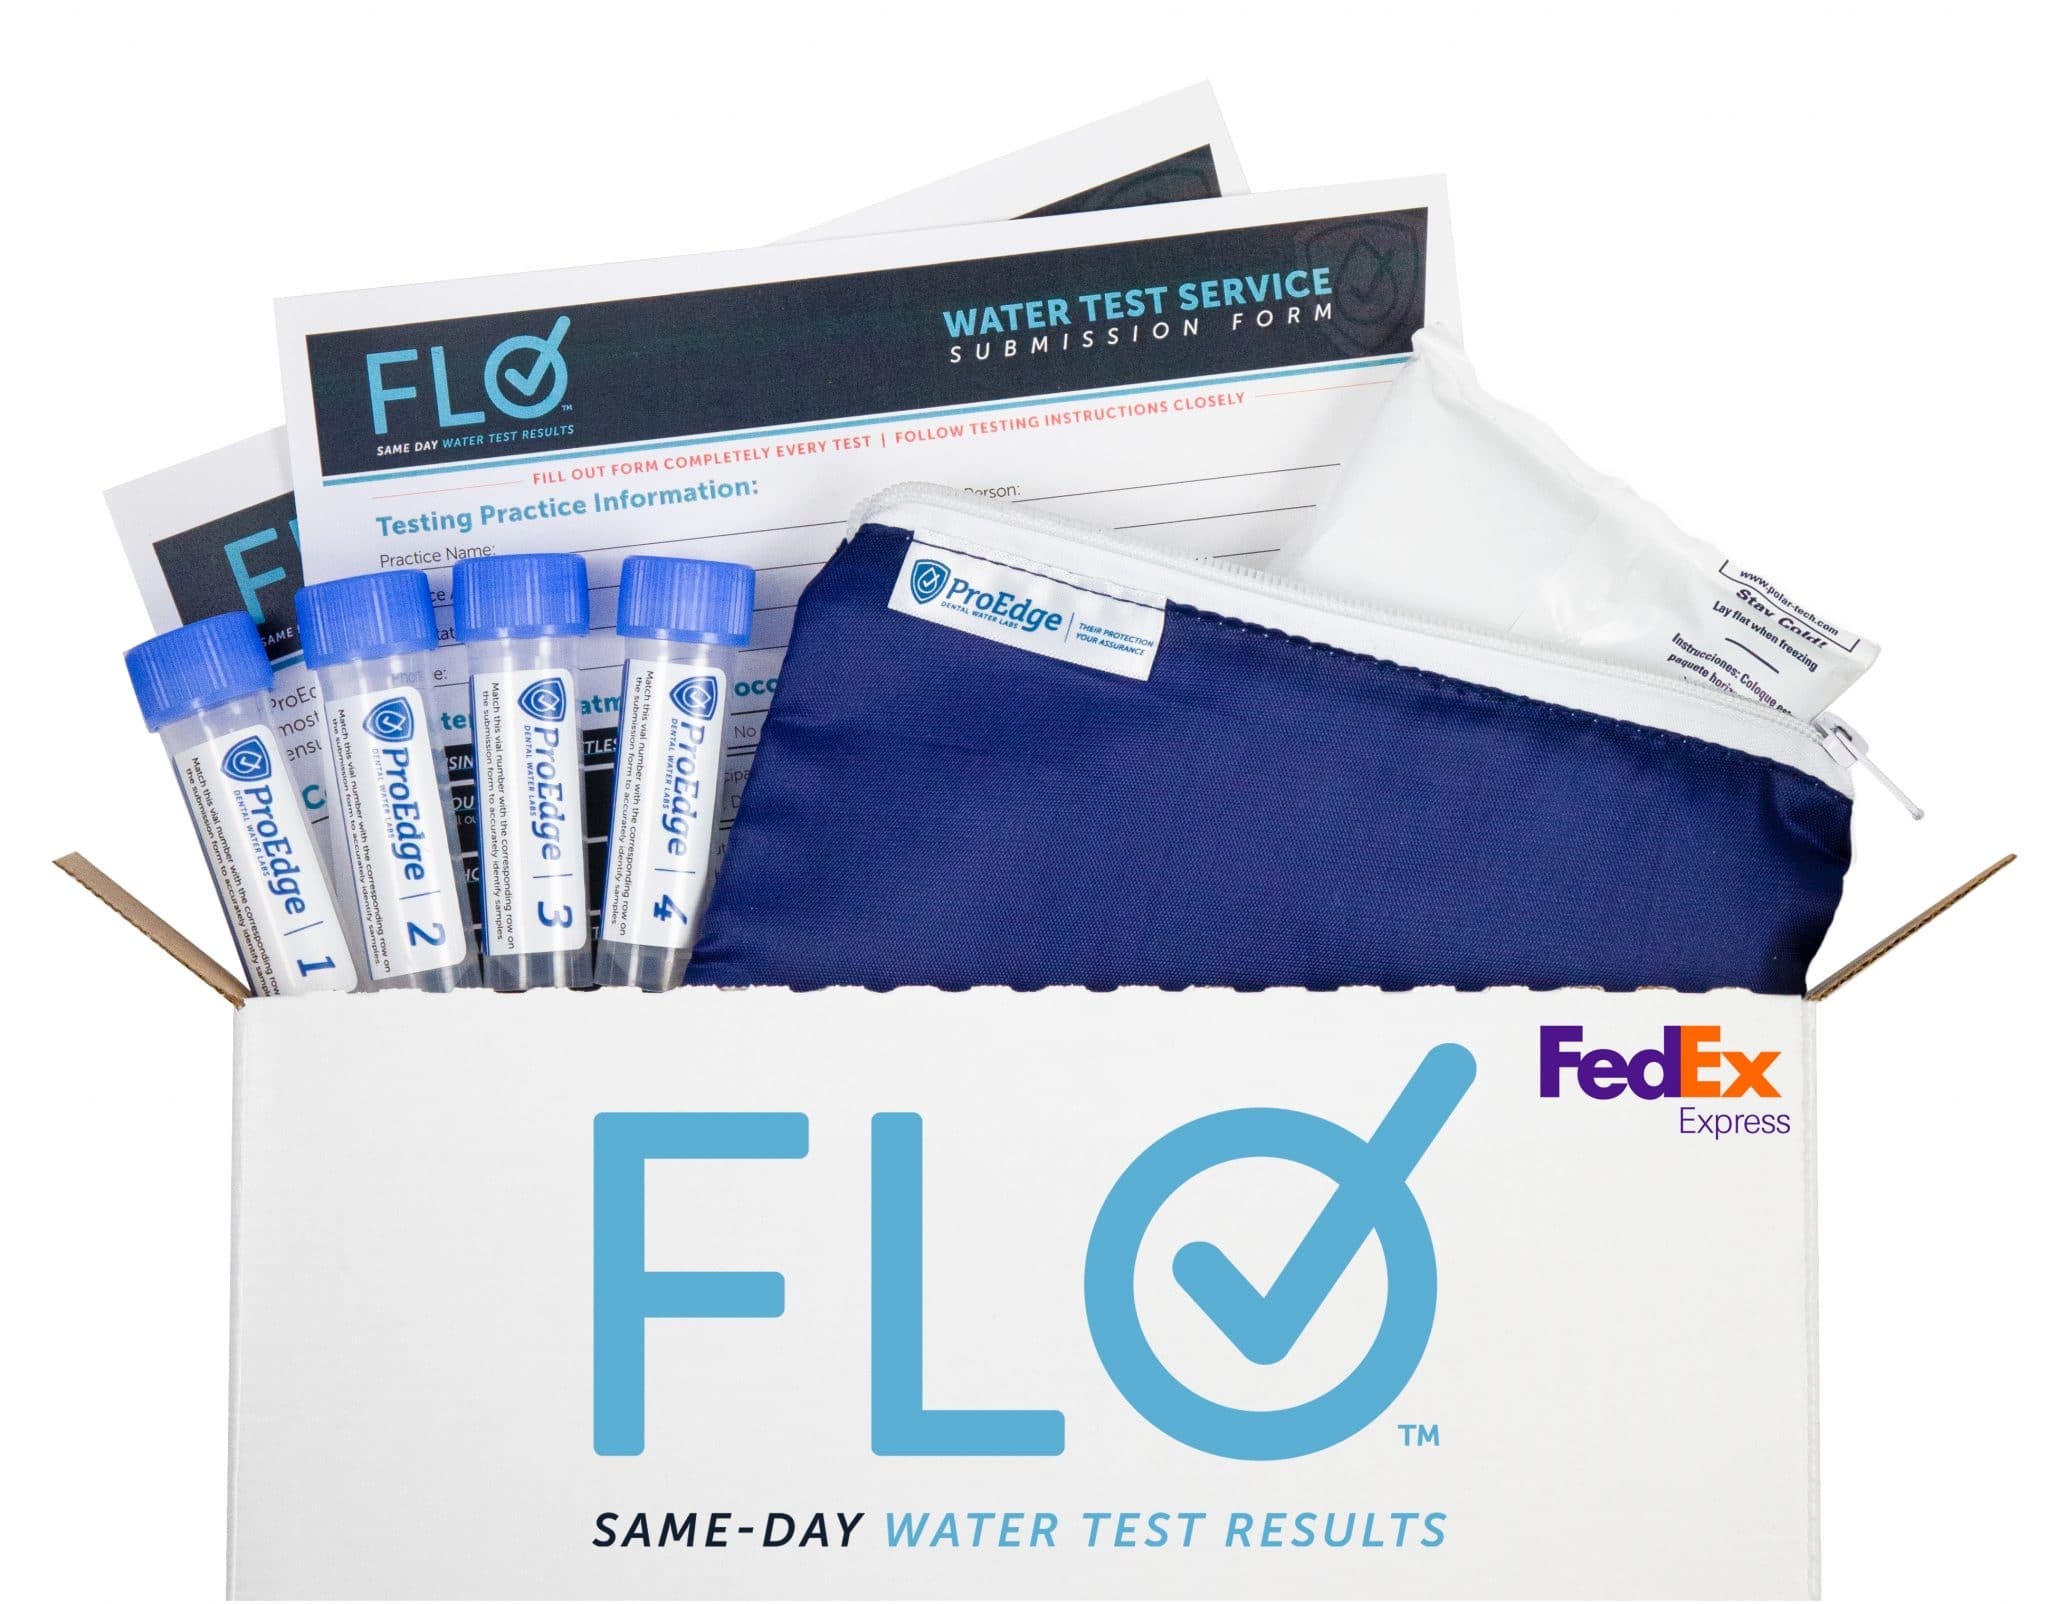
Flo Water Testing Service Kit with Same Day Results
Brand: Pro-Edge Dental Products
FLO DENTAL WATERLINE TESTING SERVICE KITS The Flo Dental Unit Waterline Testing Service Kit provides you the fastest and most accurate analysis available to verify CDC compliance with the ≤500 CFU/mL standard for safe water. Fast Results: Flo provides same-day test results – the fastest mail-in laboratory test available for dental unit waterline testing.* Most Advanced: Flo uses a testing method called Flow Cytometry, providing the most accurate water testing analysis available. 3rd Party Verification: Flo provides 3rd party validation of CDC compliance ProEdge Dashboard: 24/7 access to all your current and past test results. Learn more here. Complete: Everything you need for effective dental unit water-line testing. *Results are provided the same day samples arrive at ProEdge Dental Water Labs. THE FLO TESTING METHOD: FLOW CYTOMETRY With over 30% of treated waterlines failing to meet the CDC guideline for safe water (≤500 CFU/mL)†, your practice needs to know the water it uses is safe now, not a week from now. The lab that is trusted more than any other brings you Flo™ with same-day test results*. Unlike traditional testing methods, Flo™ requires no incubation time. Instead, Flo™ utilizes the most advanced dental water testing technology available, flow cytometry (FCM). FCM is a technique used to detect and measure chemical characteristics of cells. Instead of the slow process of growing bacteria under precise conditions, the Lab Team at ProEdge is able to utilize laser technology to identify and survey thousands of unique cells within a water sample in only seconds. This is why with Flo, your test results can be provided the same day they arrive at ProEdge. THE FLO TESTING PROCESS TAKE A WATER SAMPLE FROM DESIRED SOURCE PACKAGE & SHIP OVERNIGHT TO PROEDGE PROEDGE PROCESSES SAMPLES USING FLOW CYTOMETER RESULTS REPORT EMAILED SAME DAY COMPLIMENTARY CONSULTATION WITH WATER SAFETY SPECIALIST - Order one vial for every dental unit waterline requiring testing or per operatory if testing pooled/combined samples. Each water source requires a different sample. - Water samples must be submitted in the mailer pack with ice pack provided. - Overnight shipping is required for an accurate test.
Category: Business & Industrial > Dentistry